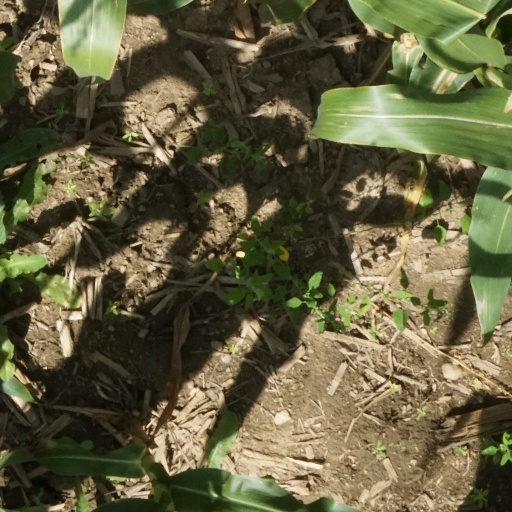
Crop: maize; corn